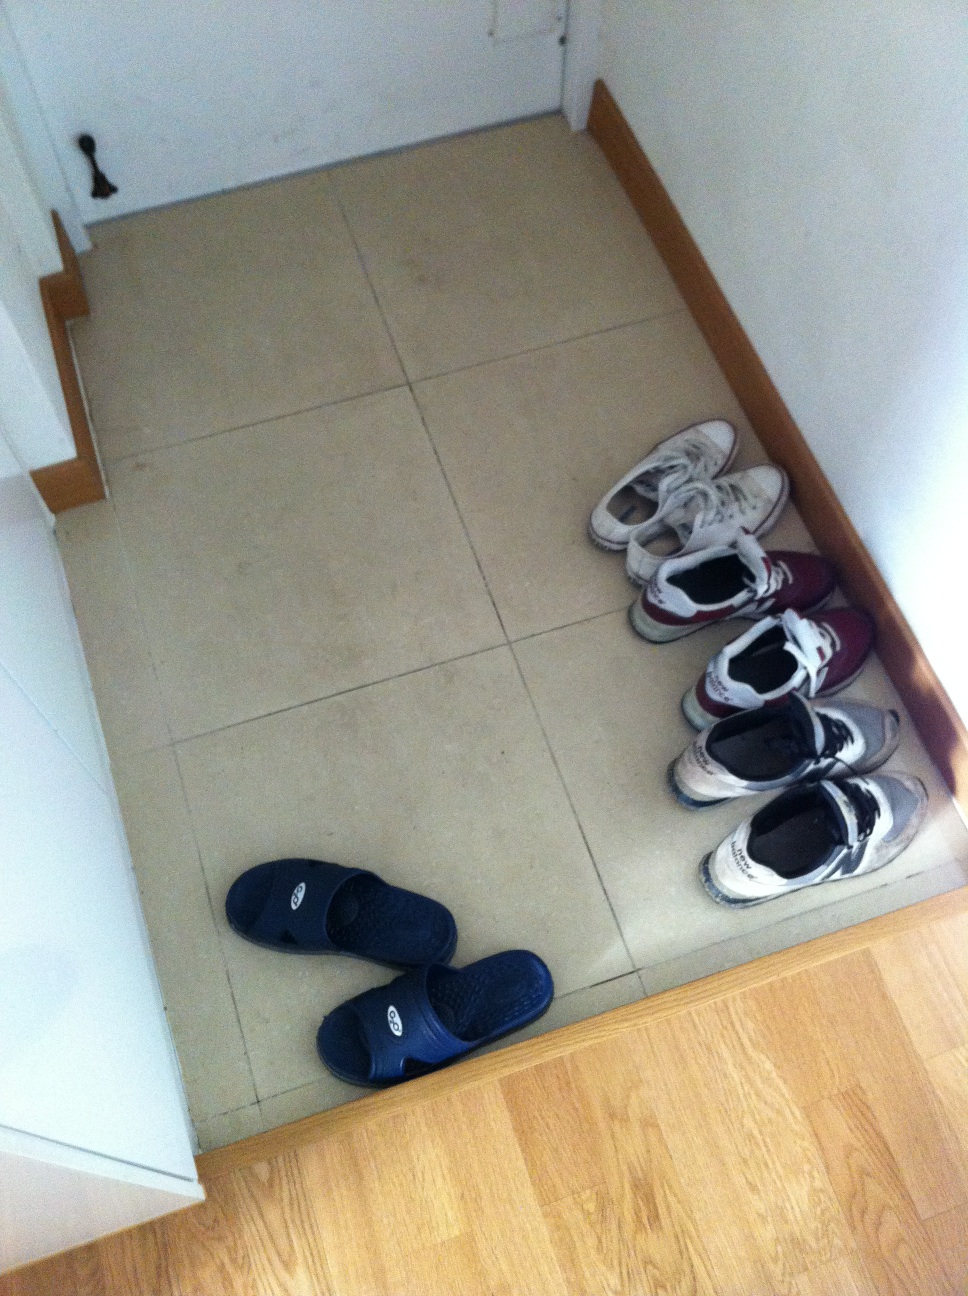Question: How many pair of shoes on the floor?
Answer: 4